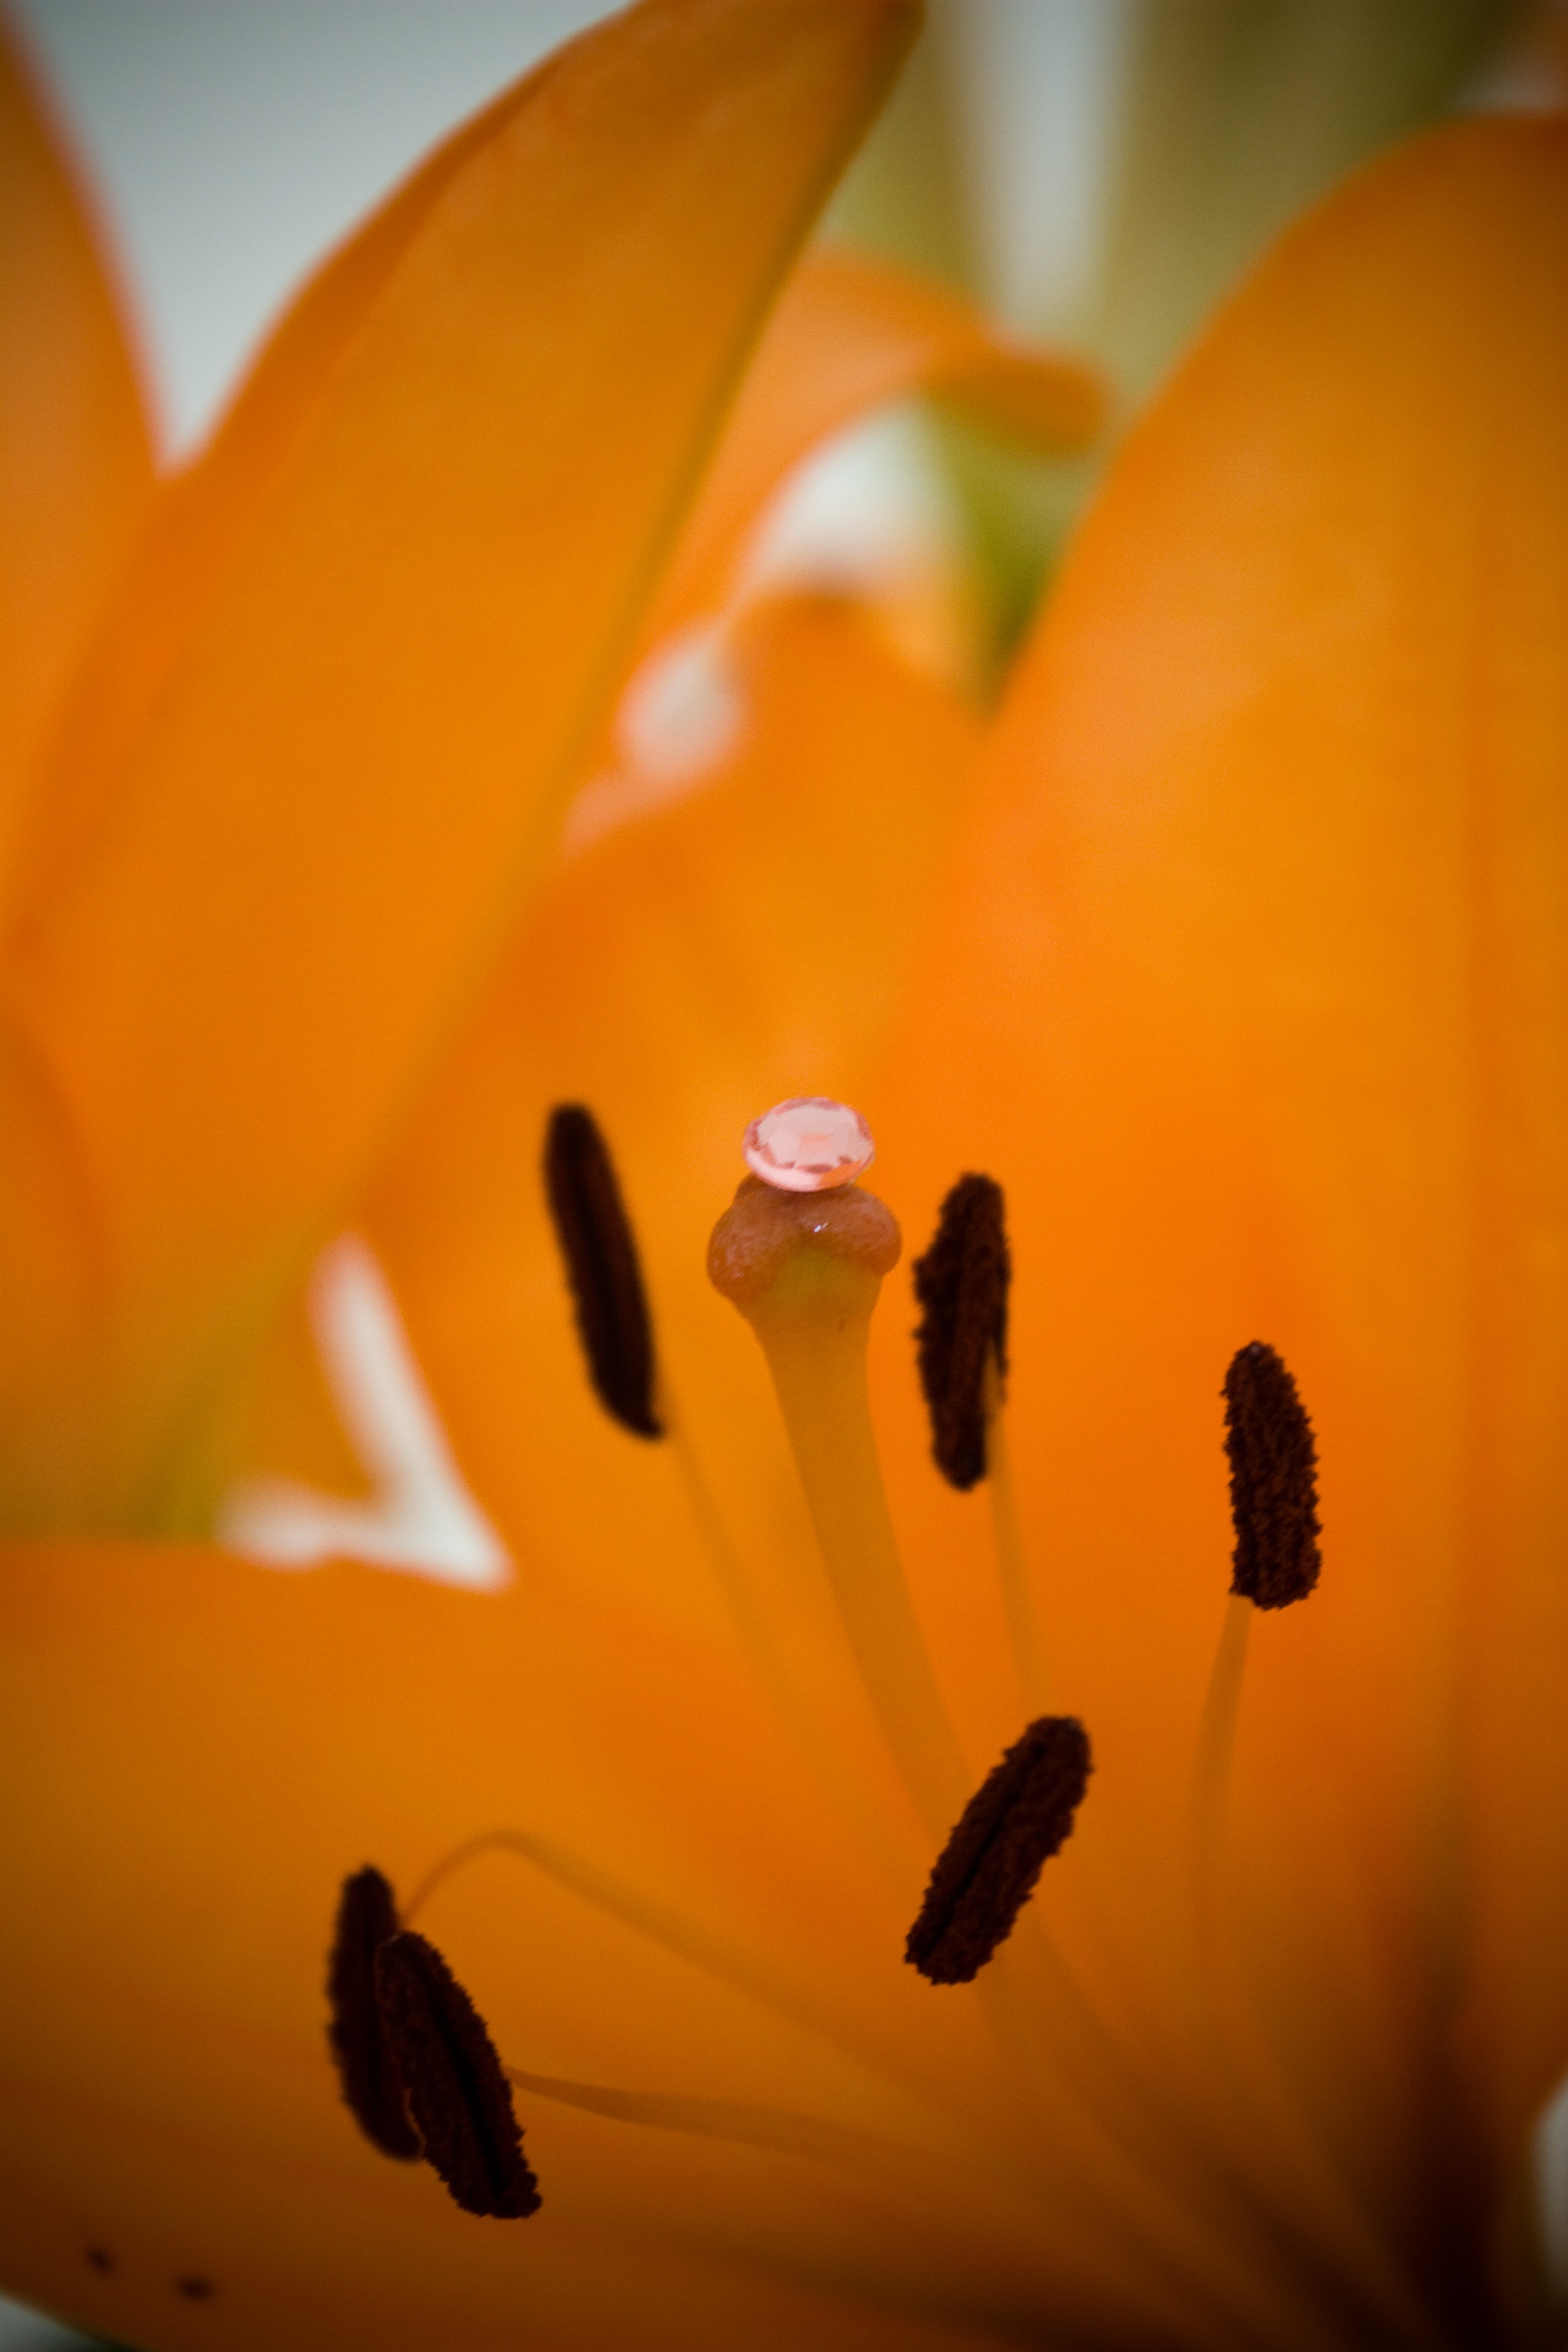
nature, plant, white, photography, sunlight, leaf, flower, petal, summer, celebration, bouquet, orange, yellow, wedding, flora, jewelry, florist, present, flowers, close up, lovely, party, lilies, crystal, diamond, lily, birthday, occasion, greeting, name, macro photography, flowering plant, plant stem